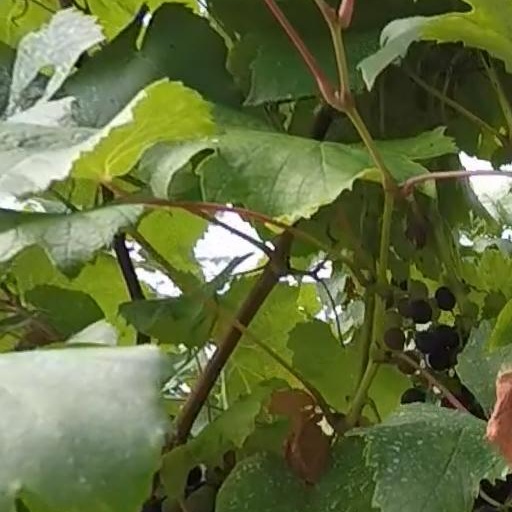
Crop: grape